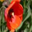
Label: tulip